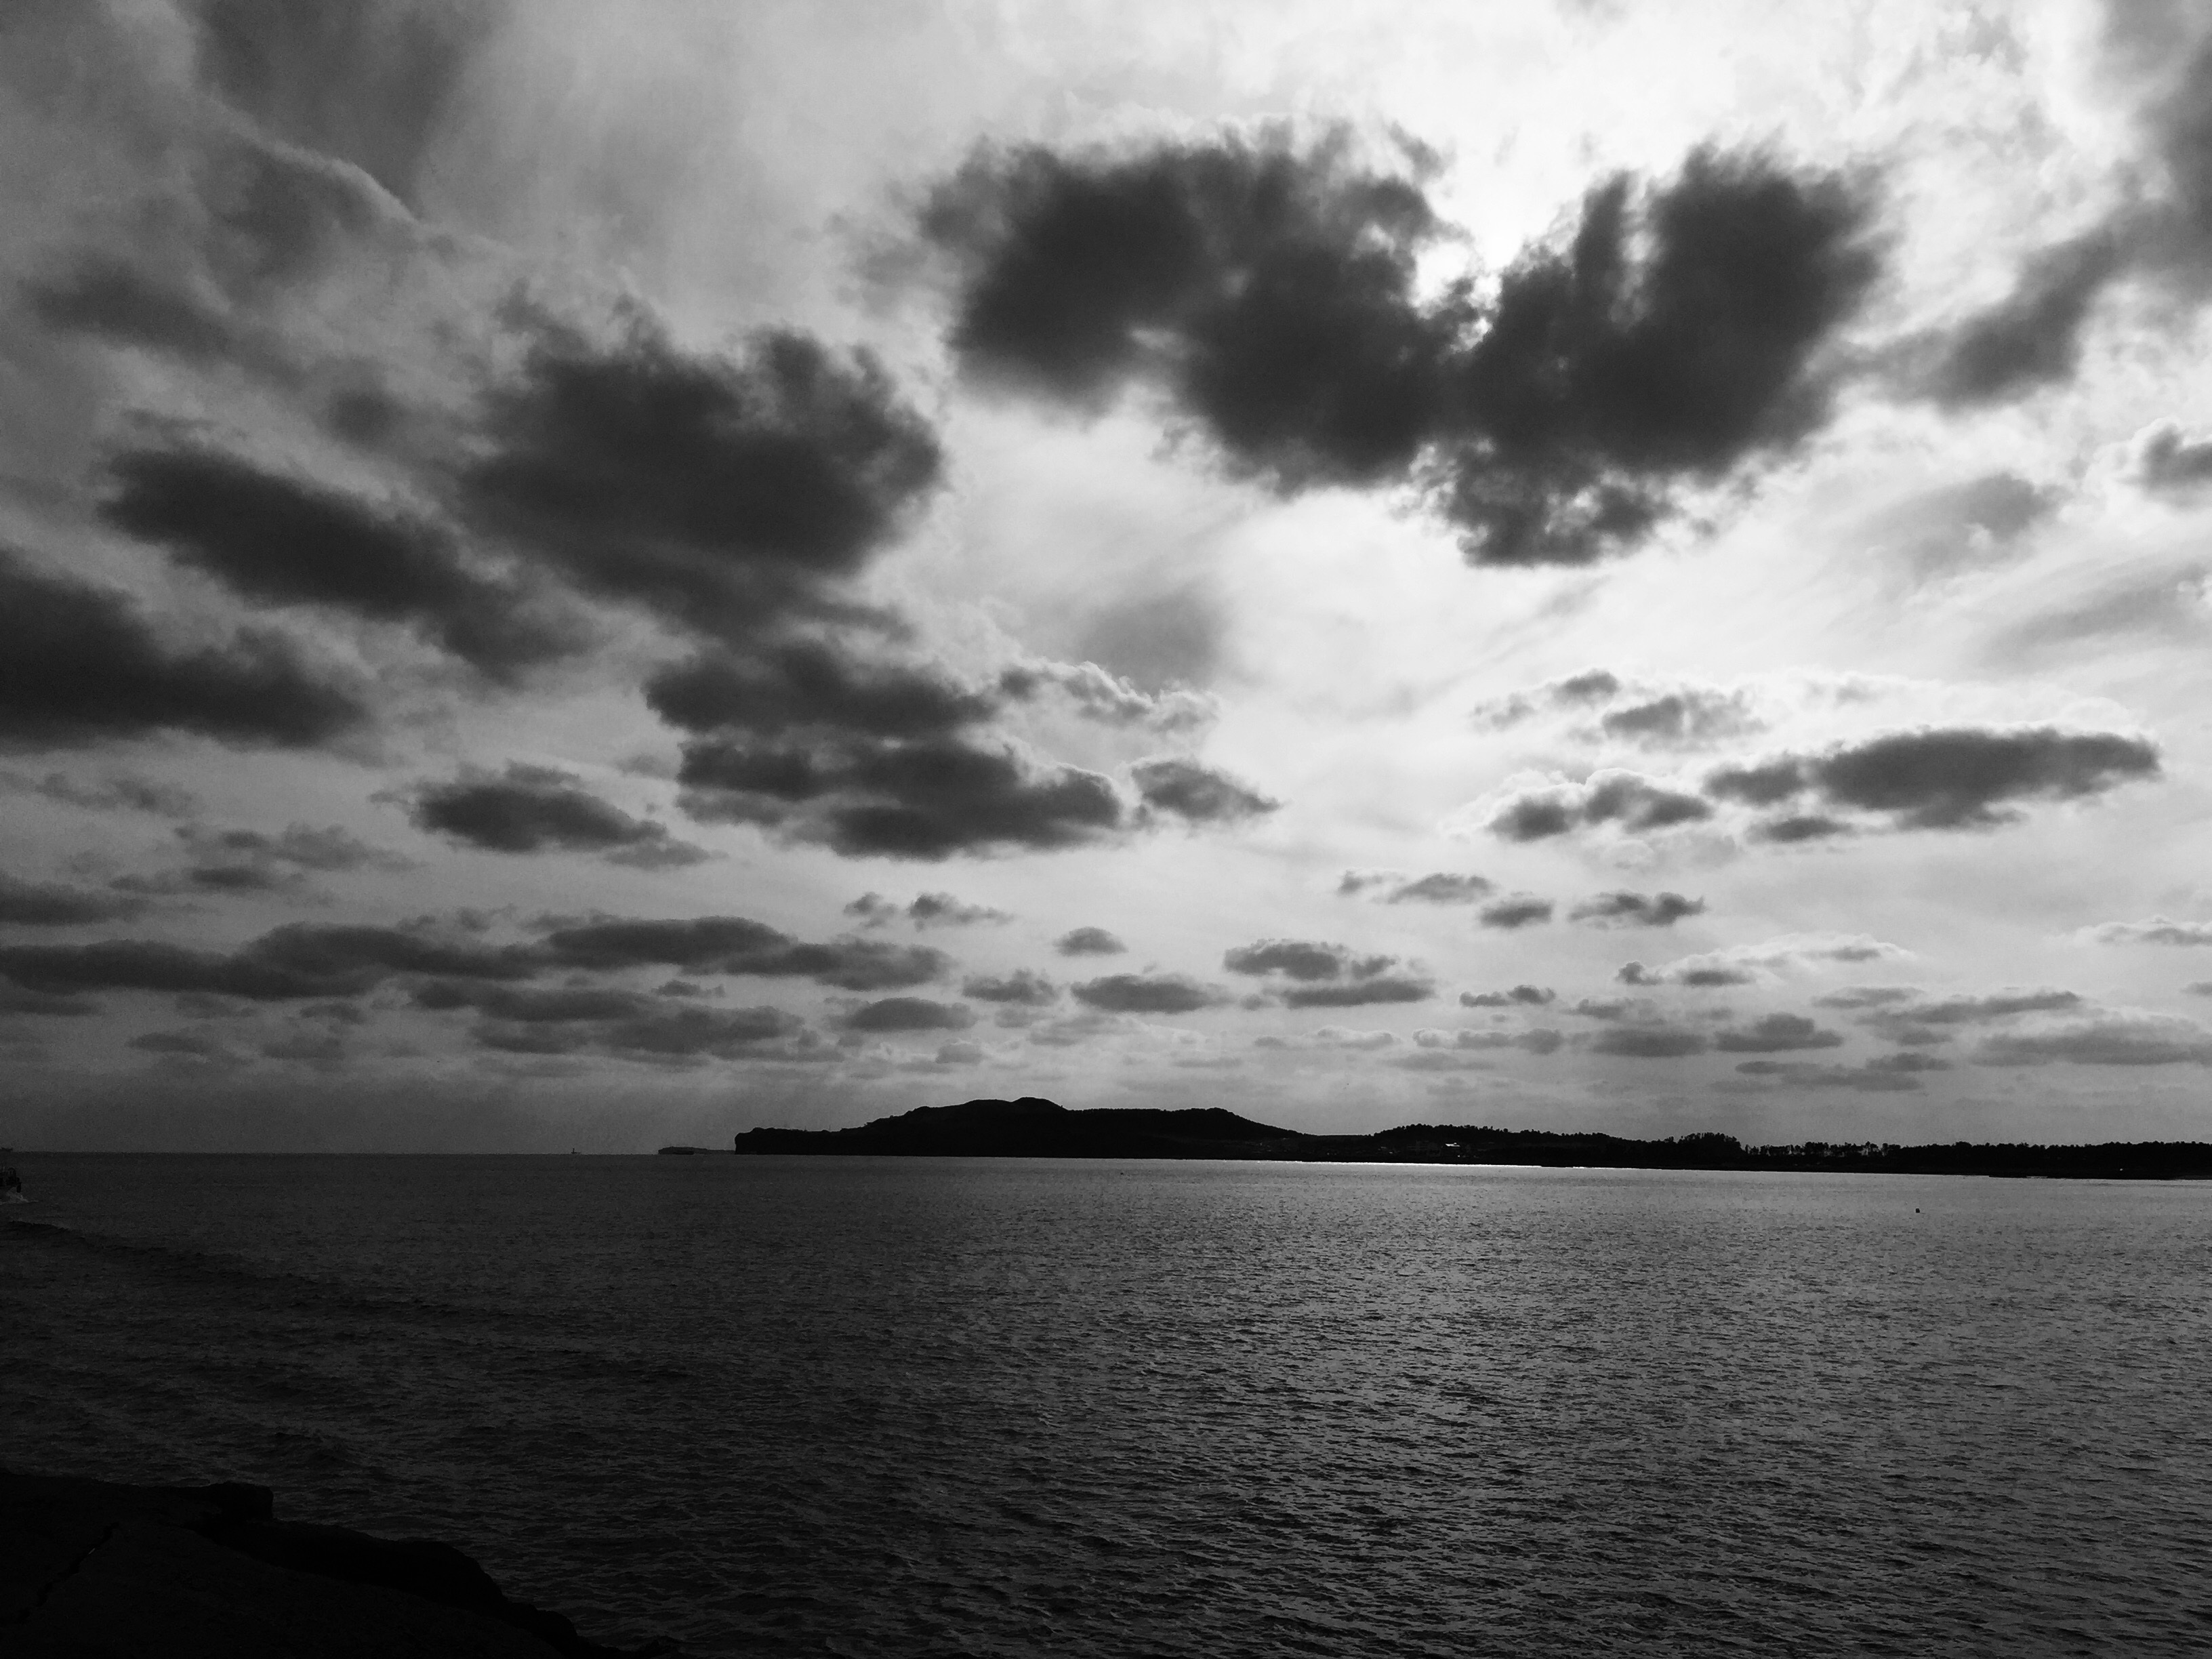
landscape, sea, coast, ocean, horizon, cloud, black and white, sky, wave, travel, dusk, darkness, monochrome, jeju island, jeju island sea, meteorological phenomenon, jeju island sea photo, monochrome photography, wind wave